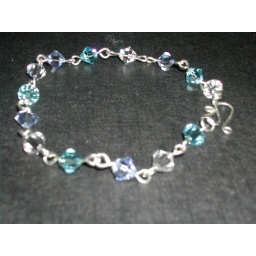
Swarovski crystals in light sapphire, indicolite and crystal on sterling silver wire with a sterling silver fish hook clasp